The Bondman (novel)

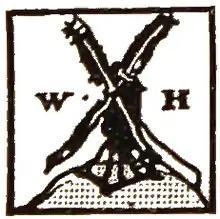
The original William Heinemann logo

The book was serialised in the "Isle of Man Times" and other regional UK newspapers between June and November 1889. In August 1889 Caine visited Iceland for the first time. In this, his first trip abroad with his wife, he set sail from Leith on the SS Magnetic via Bergen and the Faroe Islands. On the first leg of the trip he and his wife were overcome by seasickness but an onboard doctor curiously prescribed them opium, which successfully cured them. They stayed for two weeks in Iceland, including a visit to the sitting at Þingvellir. During his trip, Caine kept notes on things to add local colour to the Icelandic section of the book. These he generally kept in a disorderly manner, mostly on old envelopes and the backs of letters.